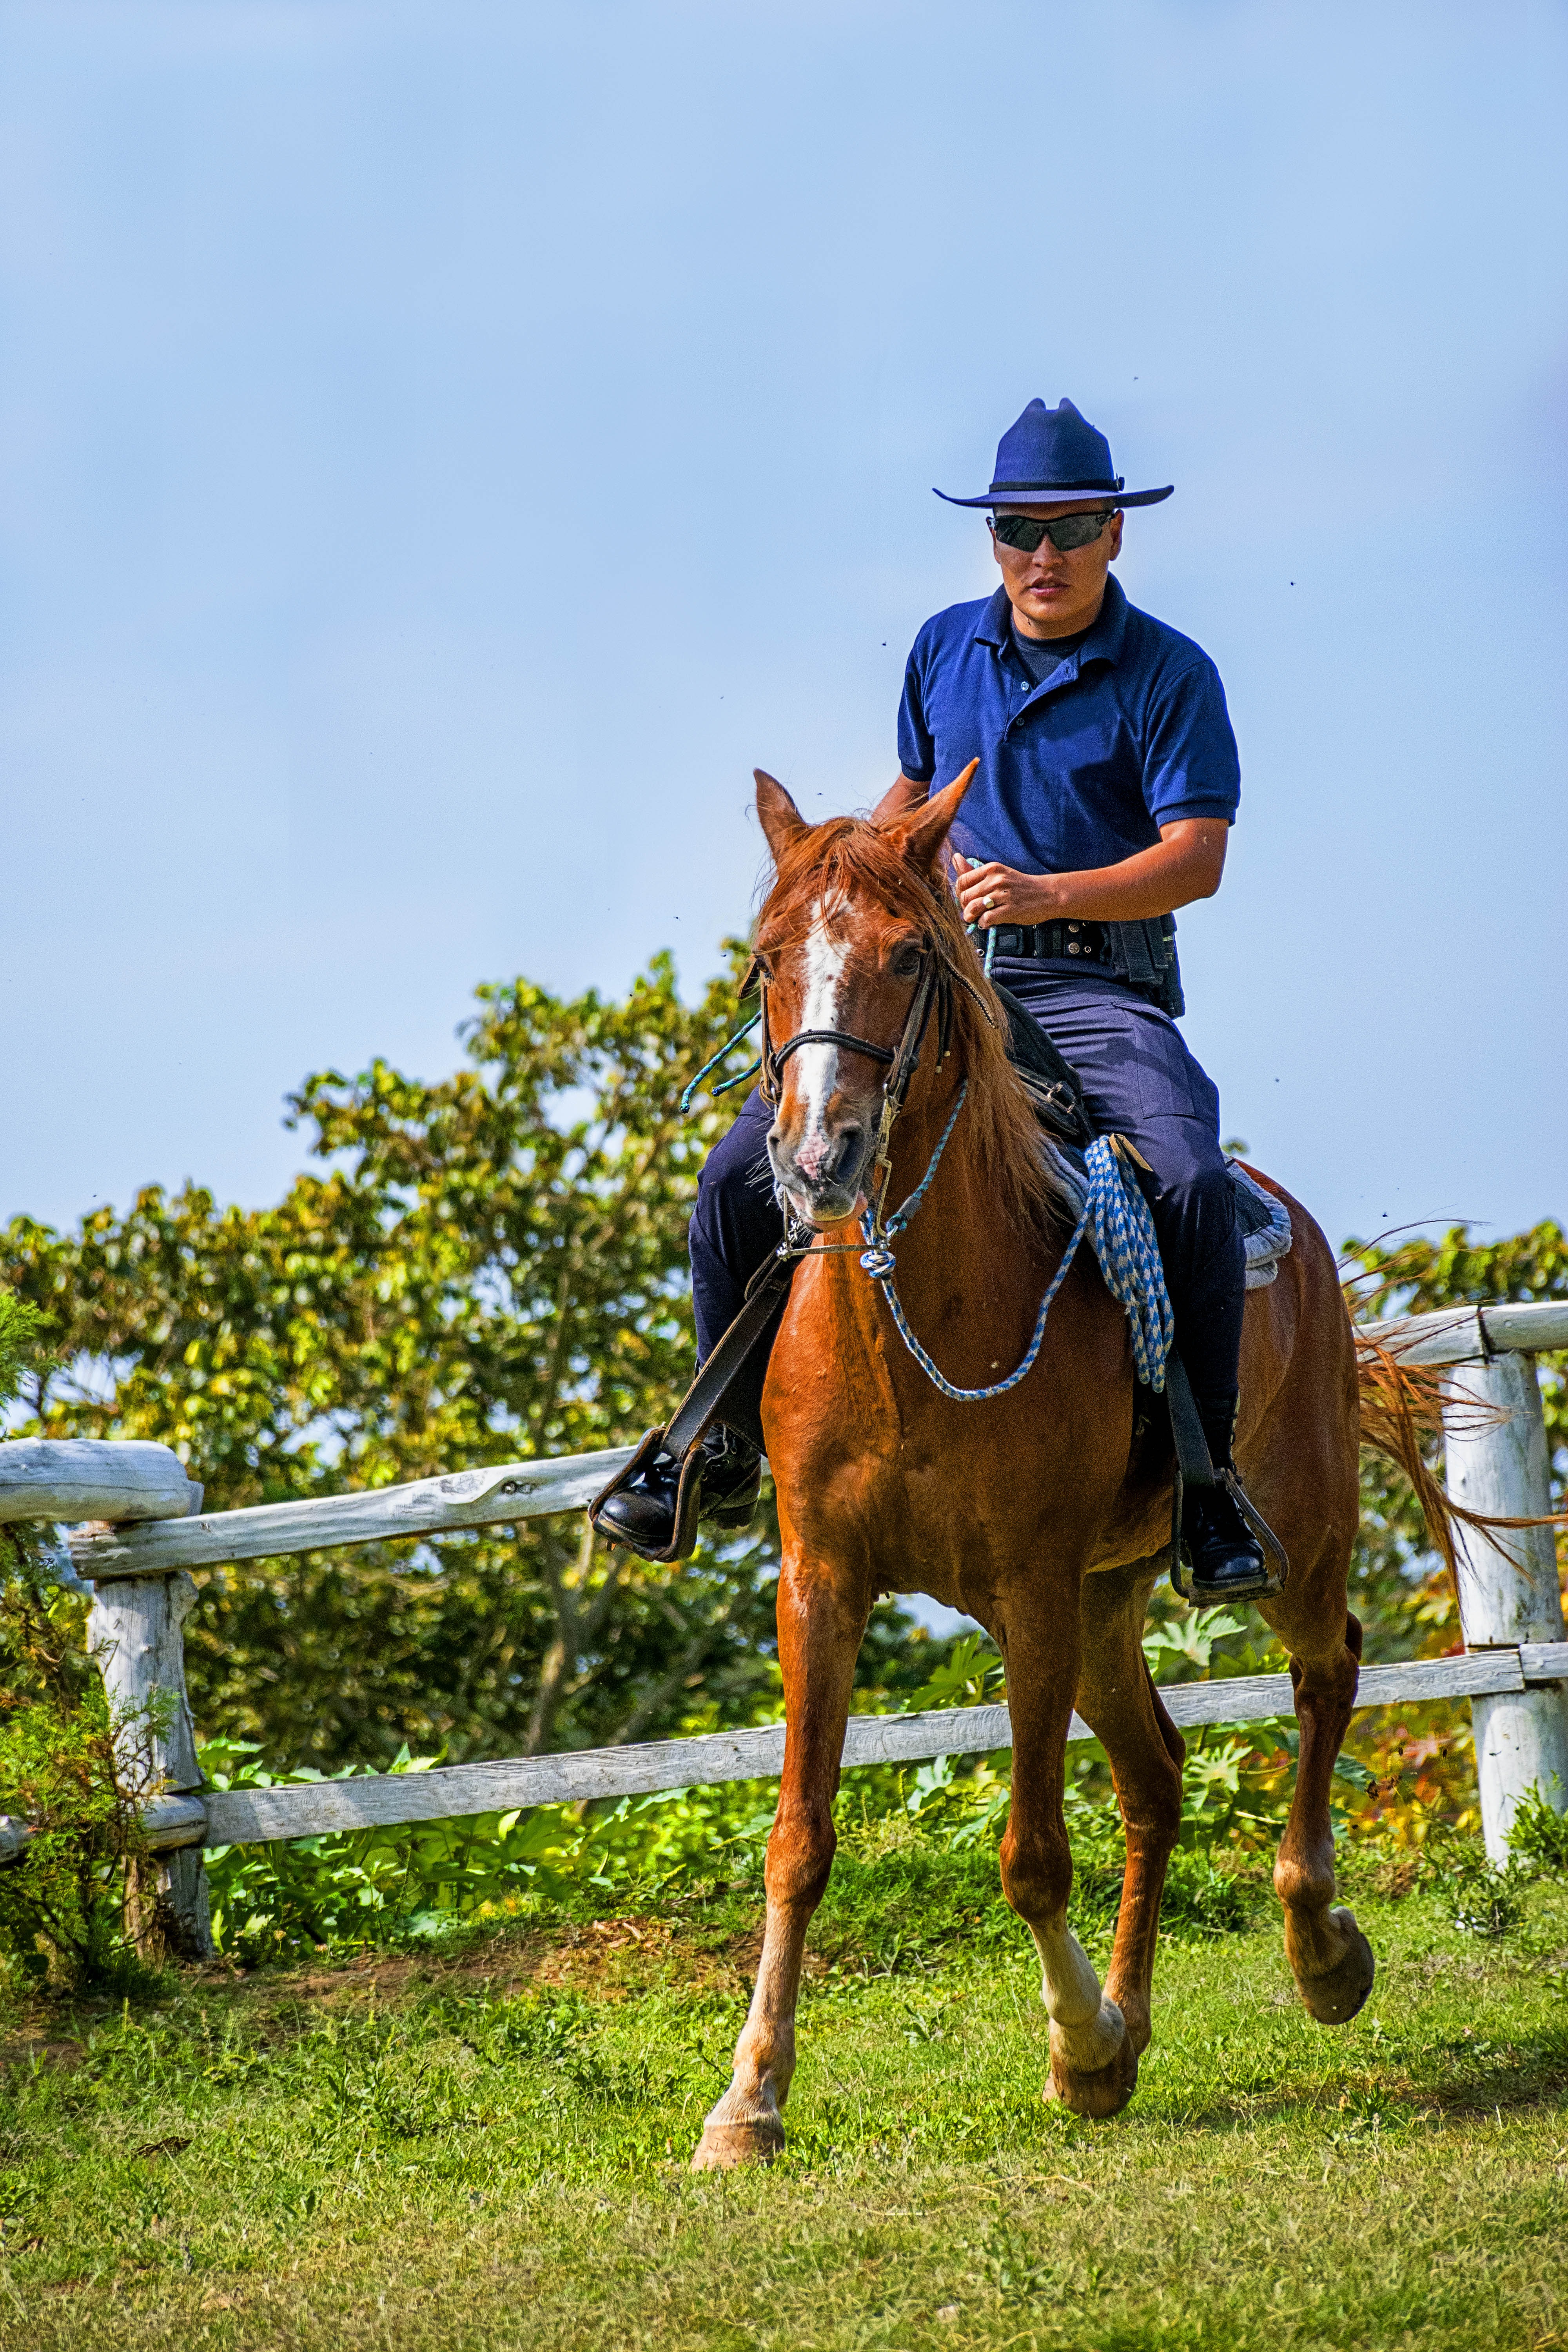
nature, field, animal, train, livestock, ranch, horse, rein, stallion, leisure, fauna, equestrian, horse riding, sports, animals, saddle, mount, mare, police, jockey, horseshoe, tame, rancher, equestrianism, pack animal, eventing, trail riding, horse like mammal, animal sports, english riding, equestrian sport, endurance riding